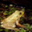
Label: frog